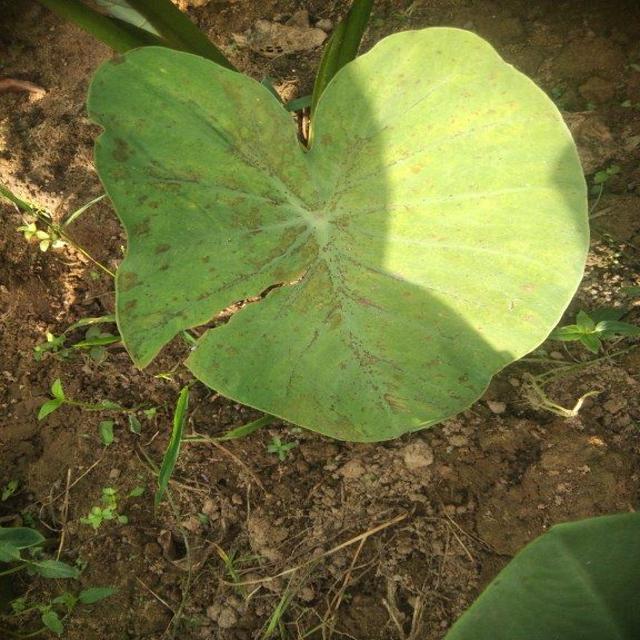
Label: Mid_Blight